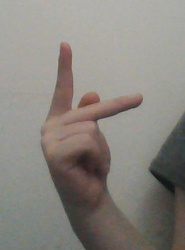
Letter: dha